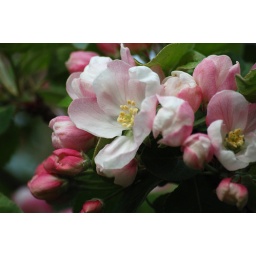
An old apple tree with wonderful flowers in our garden.